Edinburgh Evening News

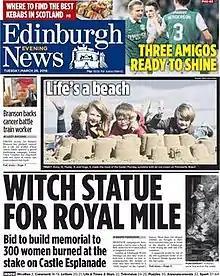
"Edinburgh Evening News" cover (29 March 2016)

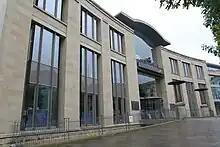
The former offices of "The Scotsman", "Scotland on Sunday", and the "Edinburgh Evening News". The building is on Holyrood Road, Edinburgh.

The Edinburgh Evening News is a daily newspaper and website based in Edinburgh, Scotland. It was founded by John Wilson (1844–1909) and first published in 1873. It is printed daily, except on Sundays. It is owned by National World, which also owns "The Scotsman".